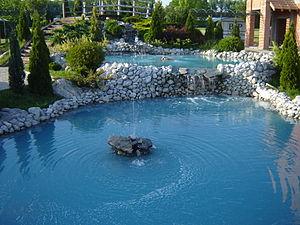
Kovilovo est un village de Serbie situé dans la municipalité de Palilula et sur le territoire de la Ville de Belgrade. Au recensement de 2011, il comptait 920 habitants.